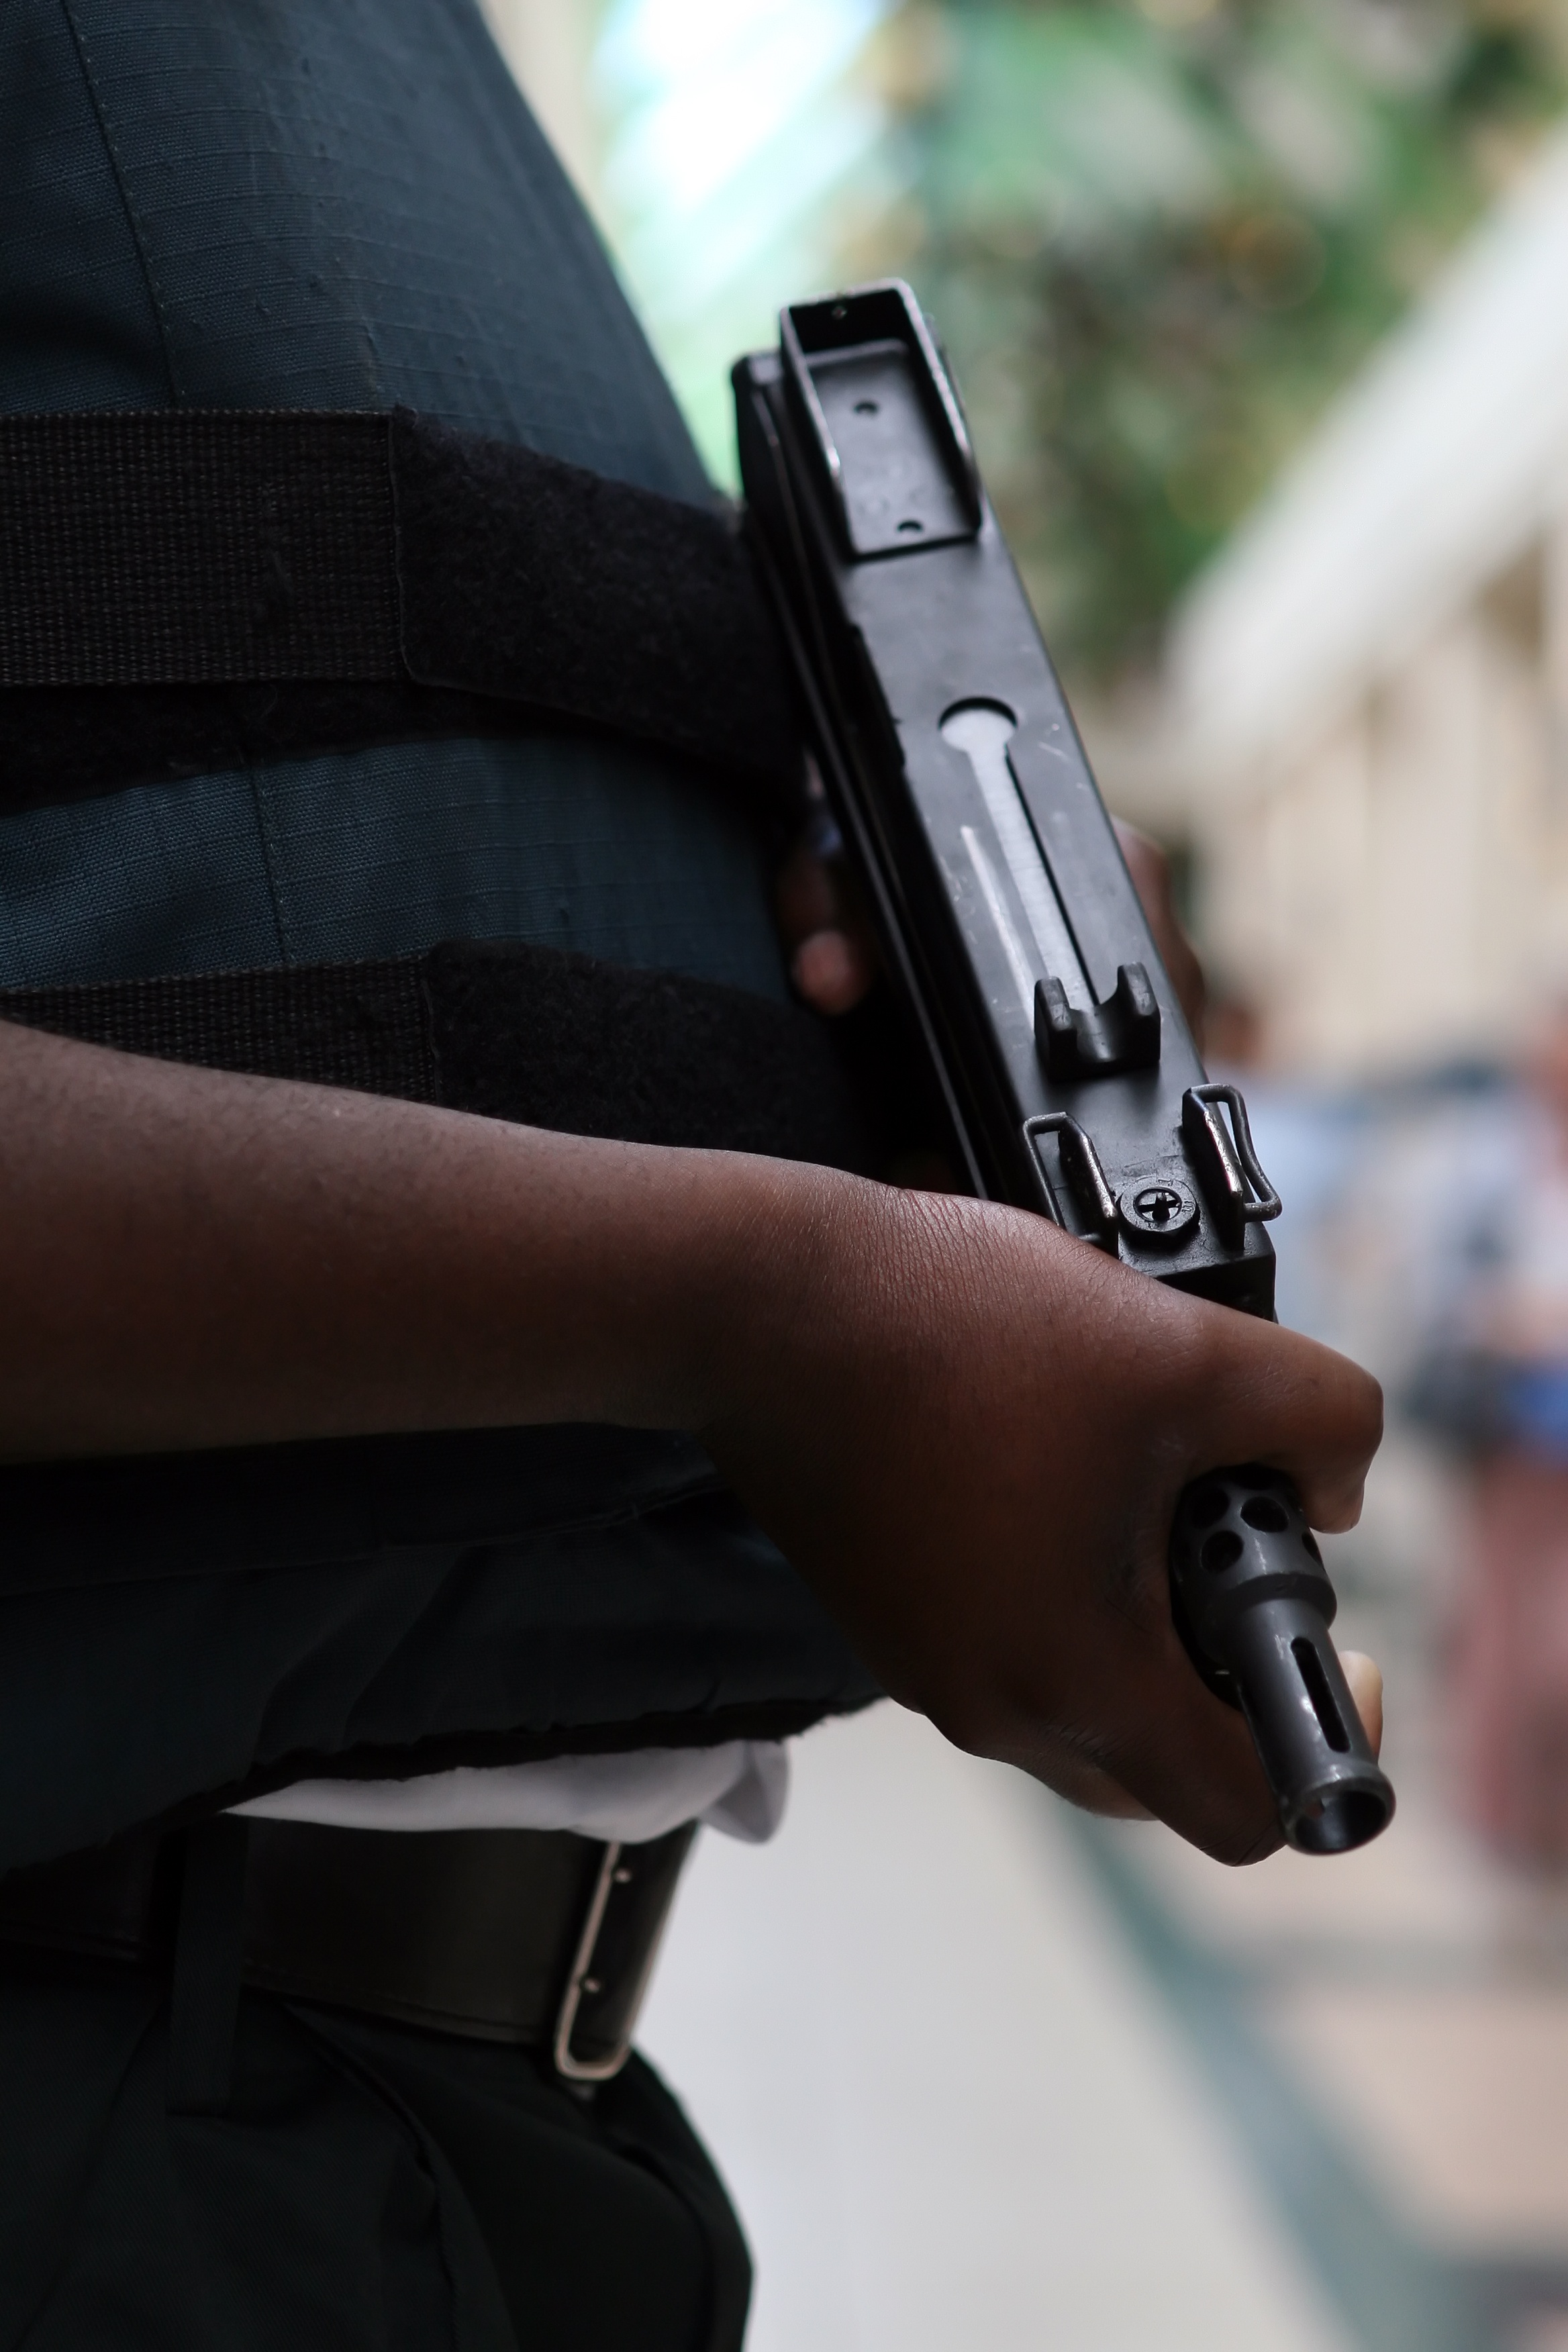
hand, person, people, male, military, soldier, machine, black, close, weapon, security, surveillance, criminal, men, safety, gun, bullet, police, terrorism, private, boss, crime, body, protection, armour, protect, guard, guardian, killer, automatic, officer, defense, powerful, proof, vip, defence, combat, machinegun, agent, armed, firearm, defend, gangster, terrorist, bodyguard, gunman, watchman, machine gun, investigator, jacked, uzi